Nguyễn Thị Kim Ngân

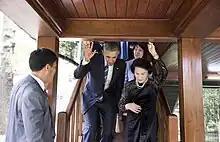
Chairwoman Ngân and President Obama at the Ho Chi Minh's Stilt House, Hanoi in 2016

In February 2006, she was briefly transferred to the Ministry of Finance before being appointed the Permanent Deputy Minister of Trade, serving from March 2006 to August 2007. She was then appointed by Nguyễn Tấn Dũng to head the Ministry of Labor, Invalids and Social Affairs, where she gained national prominence for playing a key role in the rescue of 10,000 Vietnamese migrant workers during the Libyan crisis in 2011.